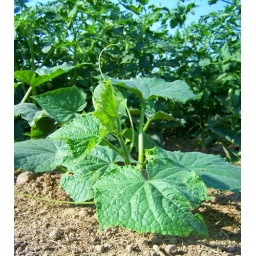
To me, the tomato plants look like trees in the background from this prospective...kinda funny :)